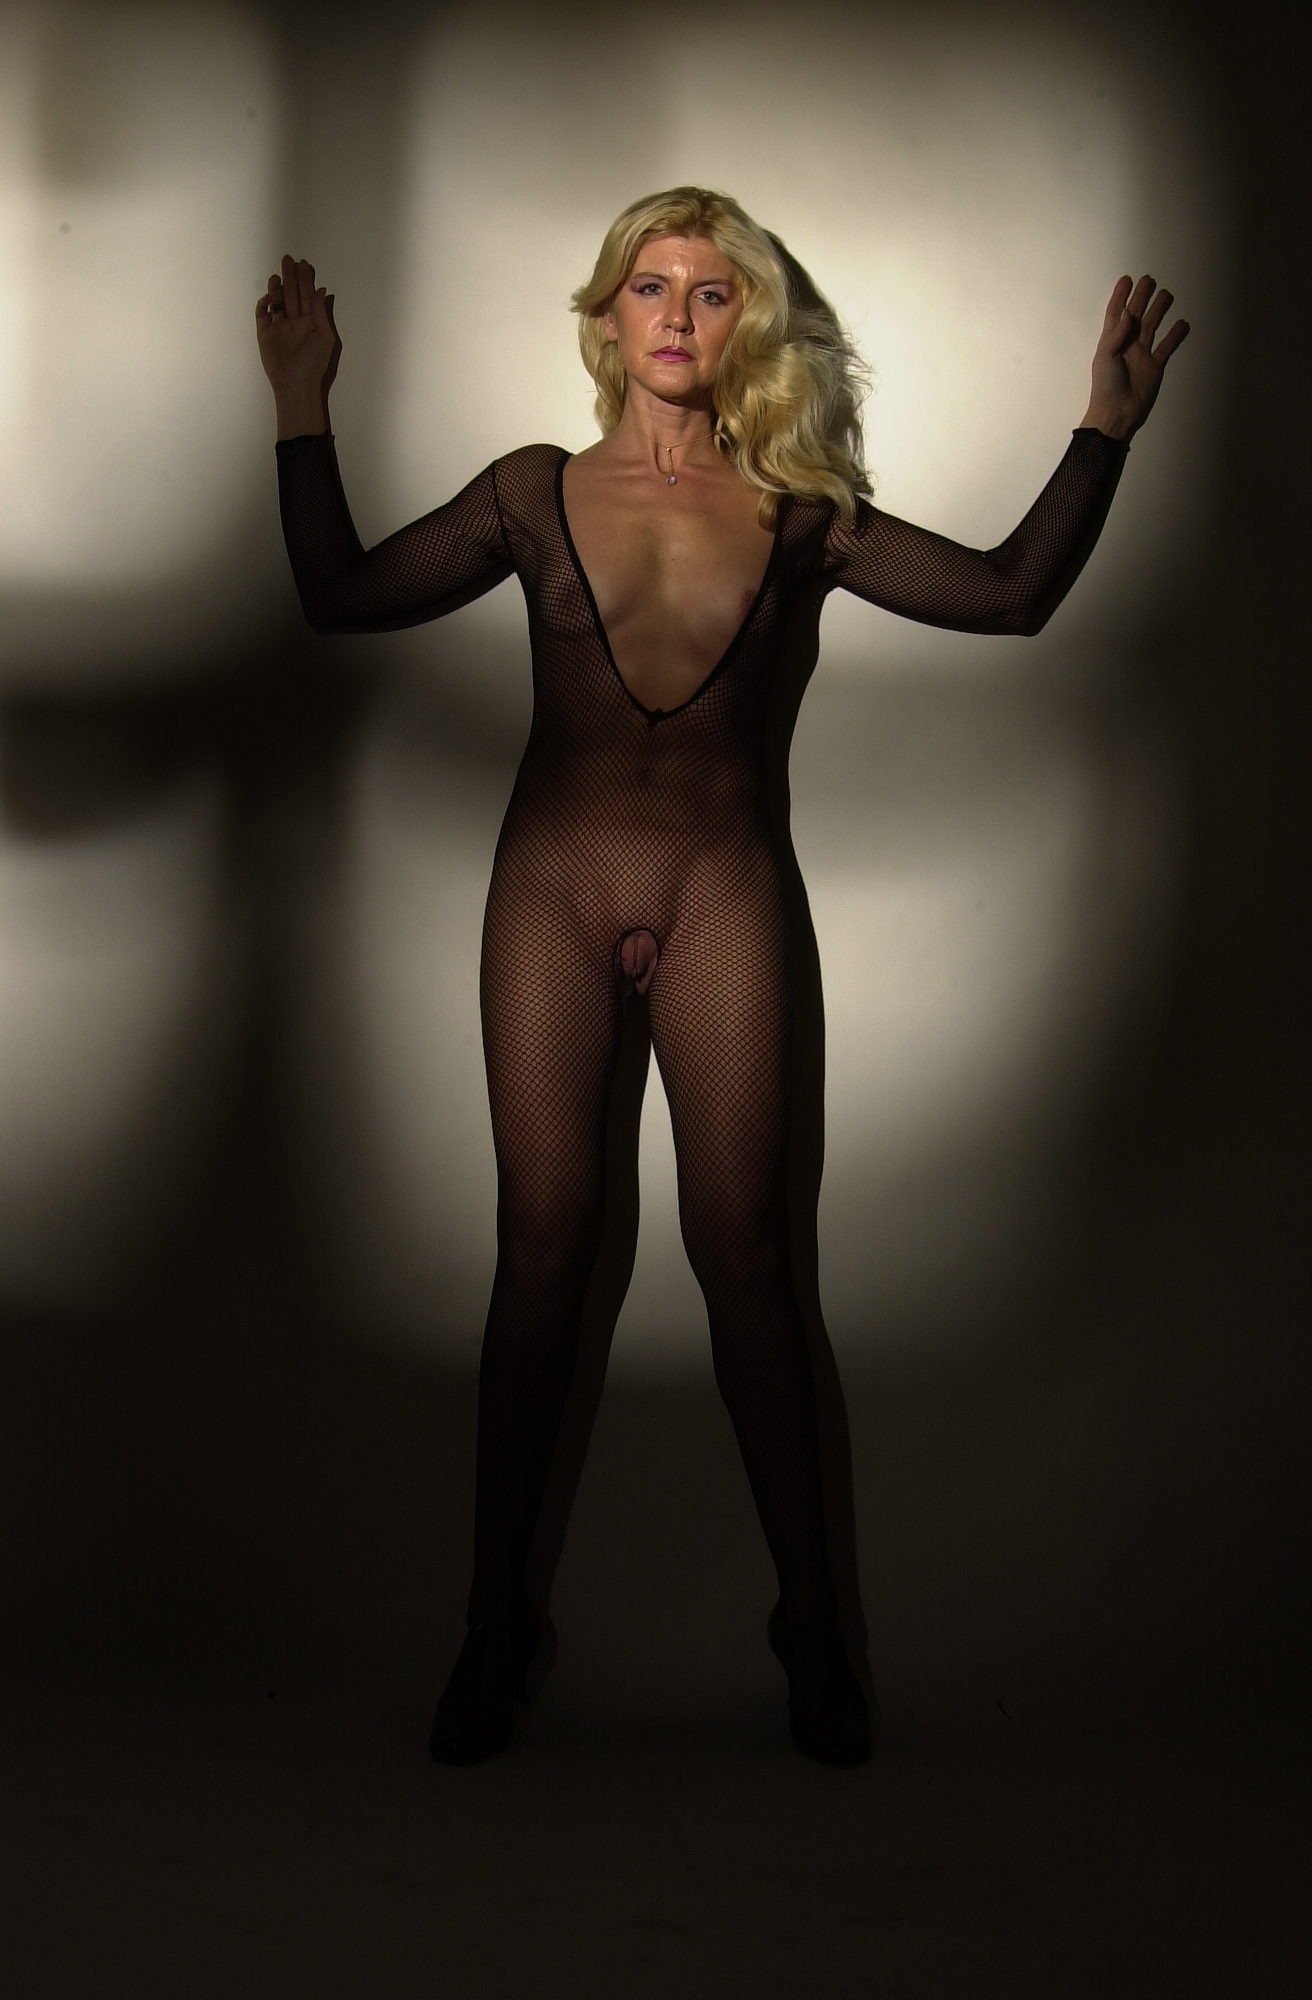
sandra, my fishnet suit, nude model, shaved pussy, high heels, blonde slut, italian escort, hair, head, shoulder, leg, plant, human body, flash photography, neck, sleeve, dress, knee, waist, thigh, gesture, elbow, chest, trunk, thumb, human leg, balance, wrist, blond, foot, fashion design, darkness, abdomen, shadow, monochrome, tights, sitting, fun, visual arts, stocking, photo shoot, barefoot, fashion model, monochrome photography, illustration